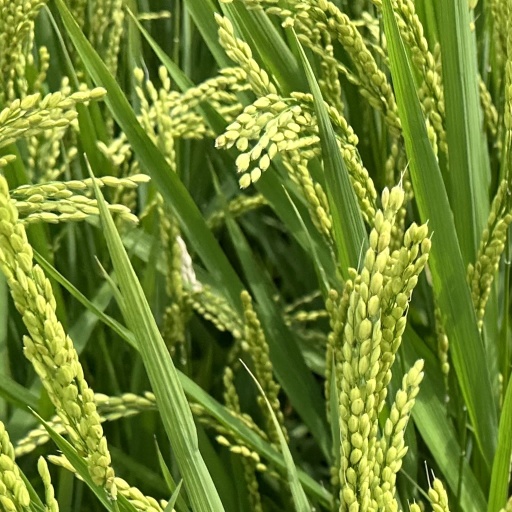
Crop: rice